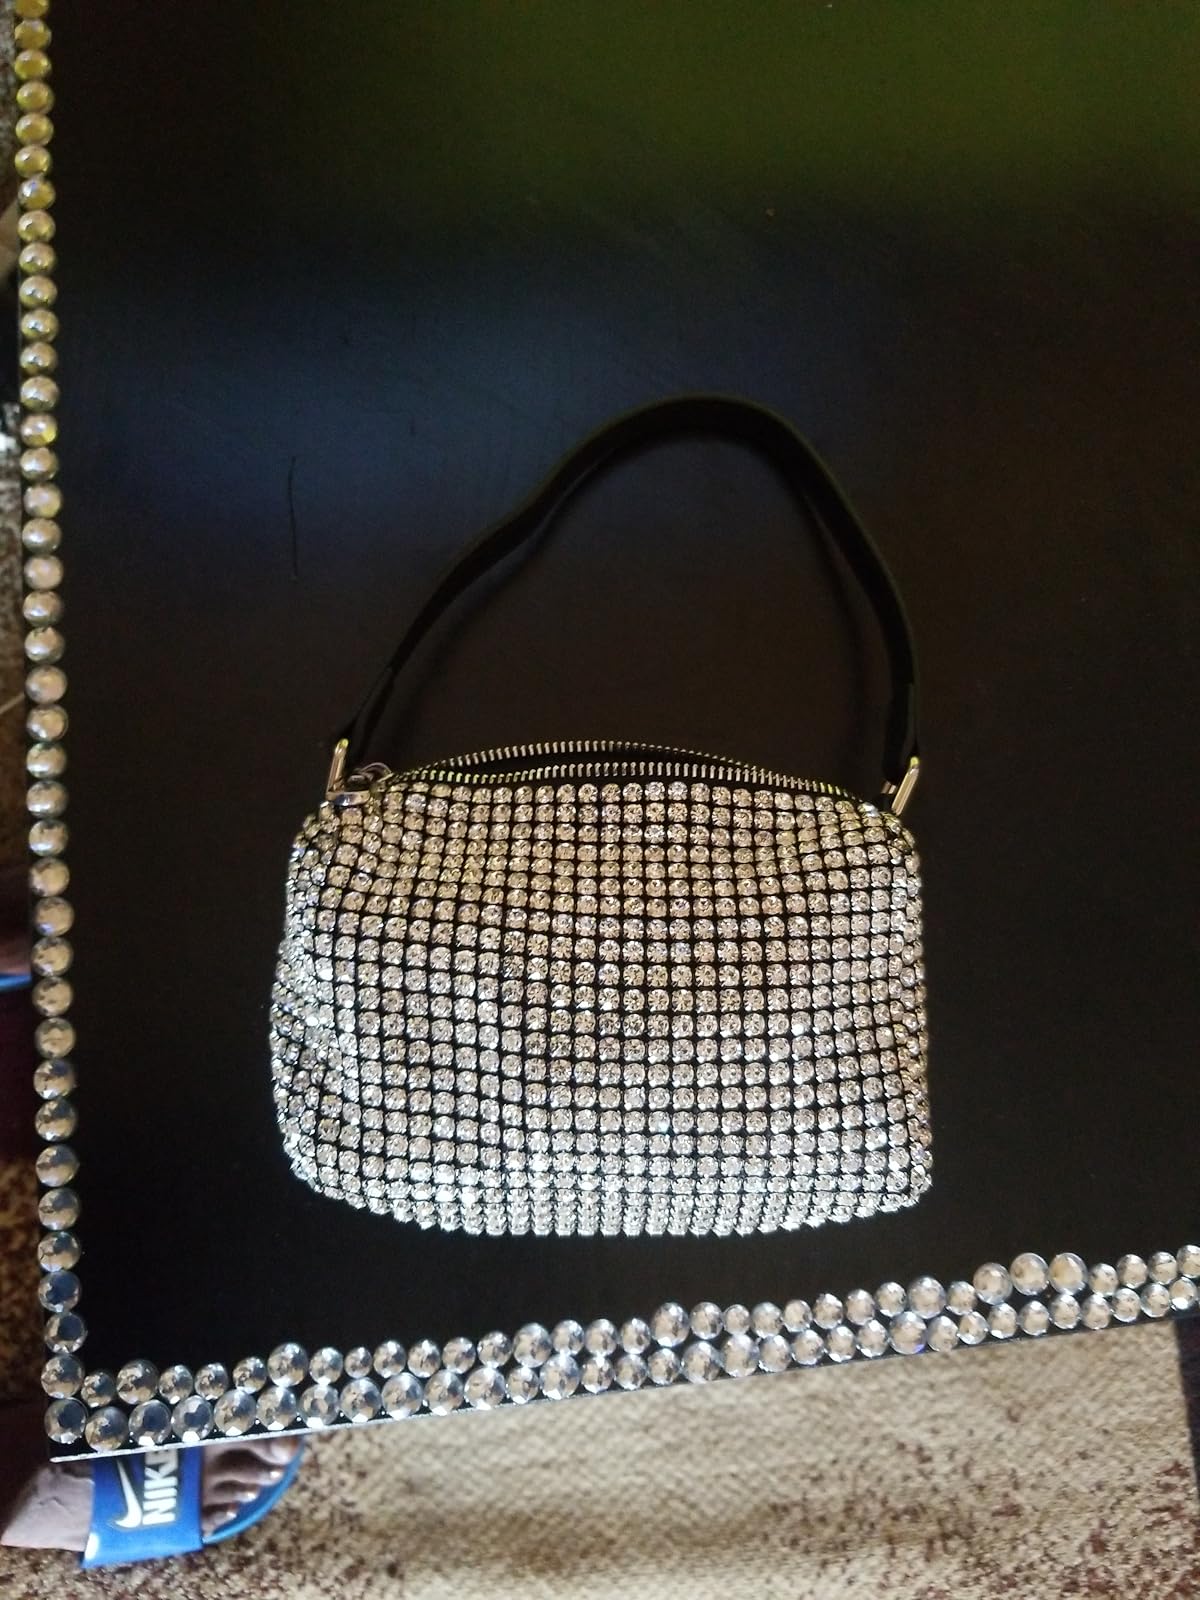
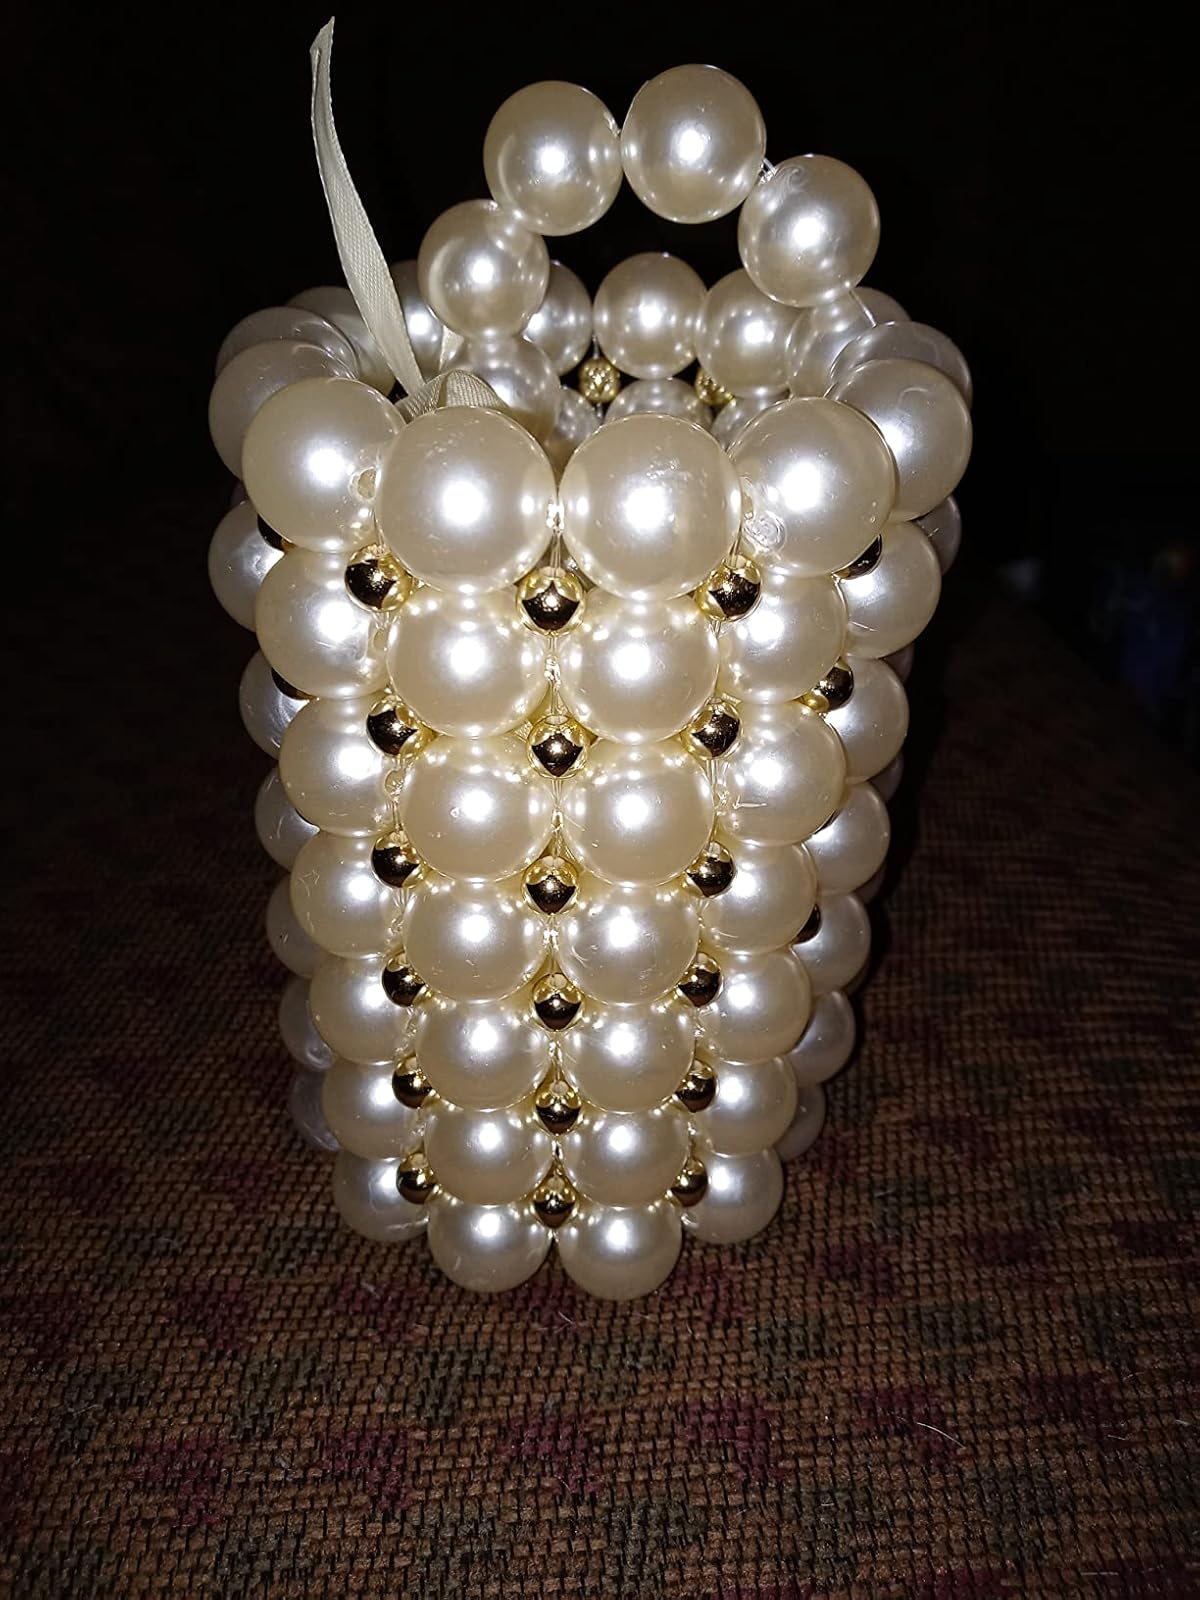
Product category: accessories_handbag
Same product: no